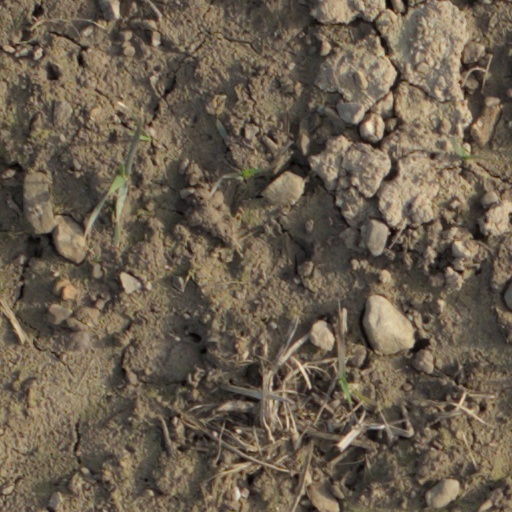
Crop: wheat